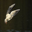
Label: bird